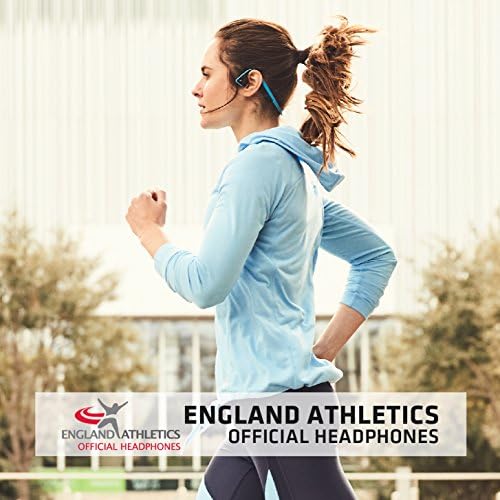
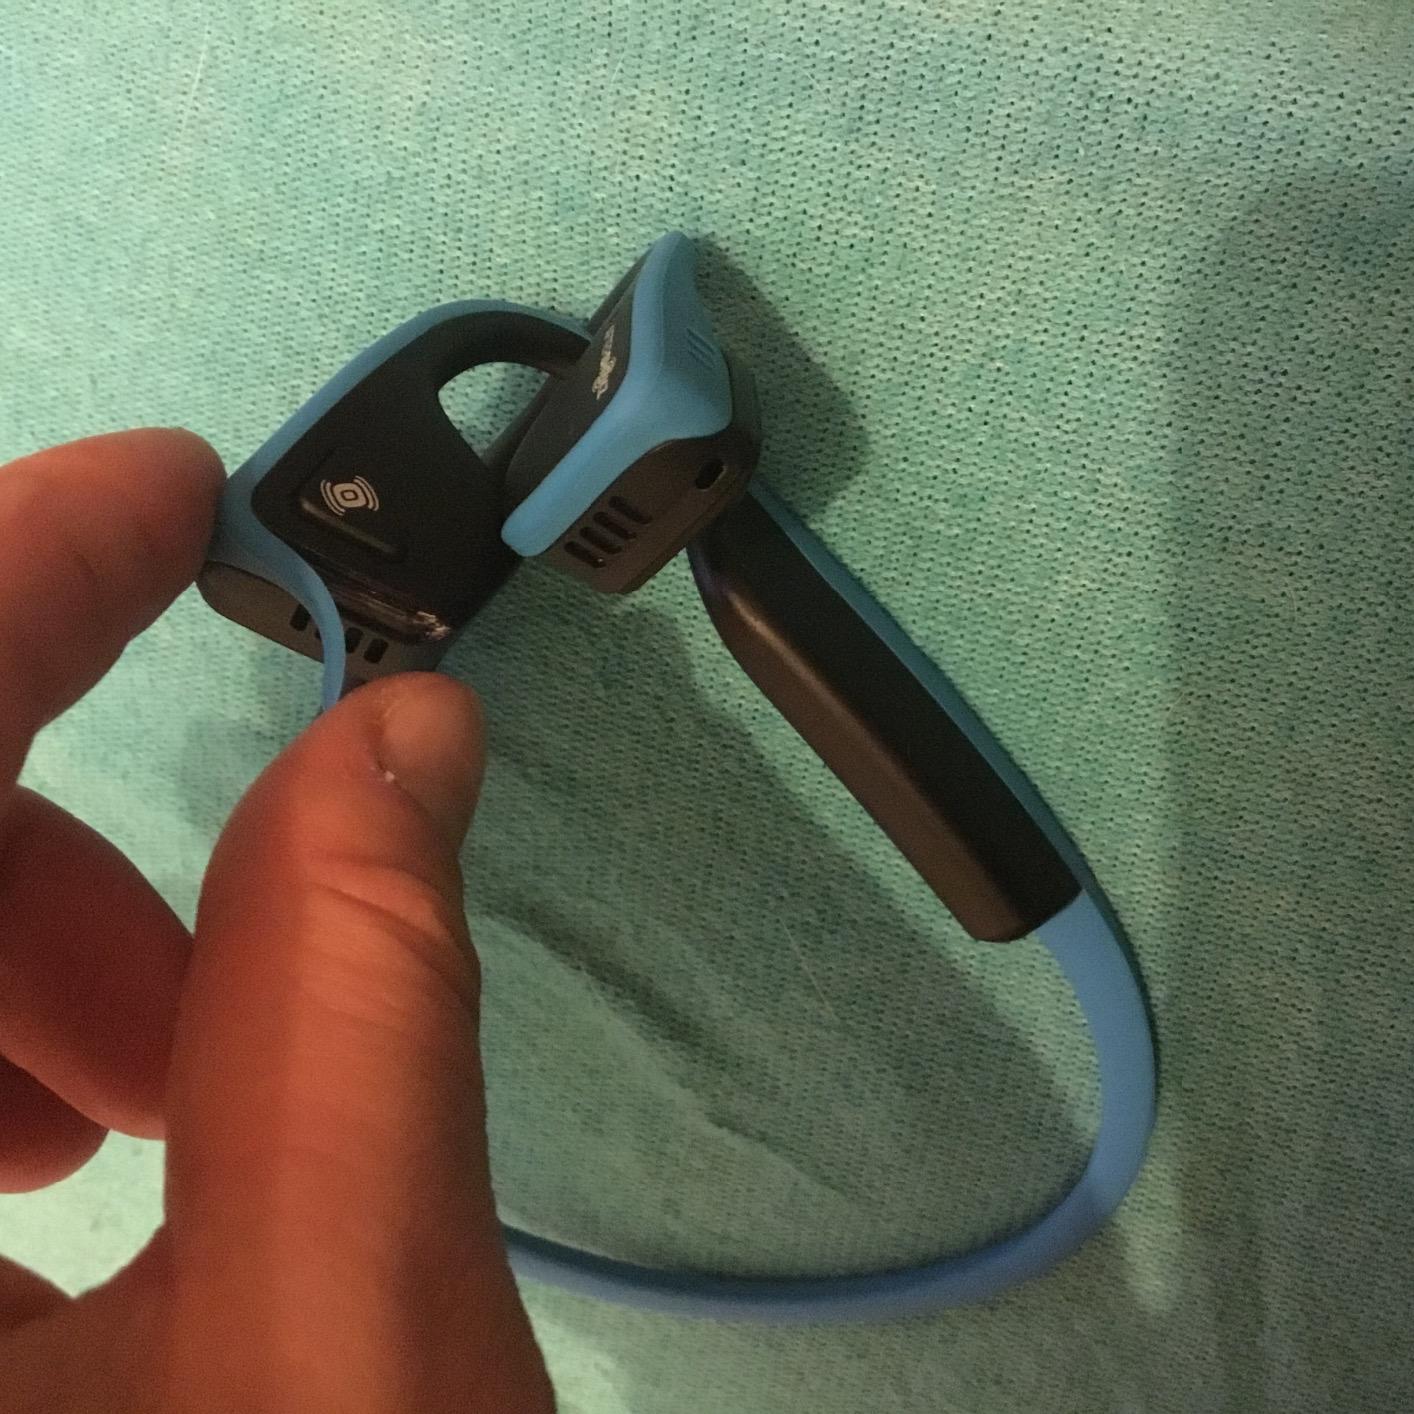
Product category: headphones
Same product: yes